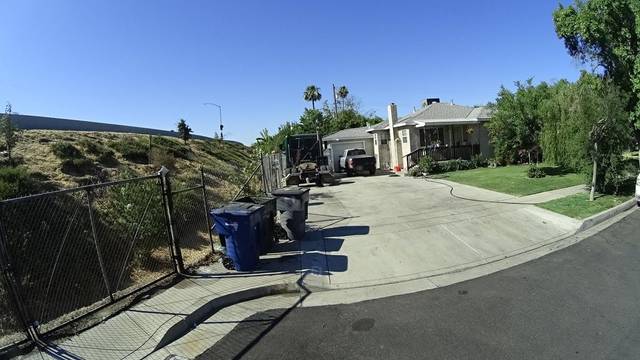
Region: Colombia
Coordinates: 36.779, -119.786